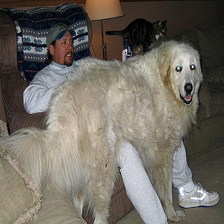
Species: dog
Breed: great pyrenees